Berisad Glacier

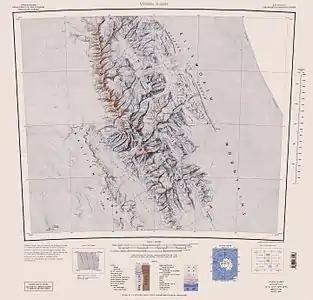
Sentinel Range map.

Berisad Glacier is a glacier long and wide in Veregava Ridge, central Sentinel Range in Ellsworth Mountains, Antarctica. It flows north-northwestwards from Kushla Peak to join Dater Glacier northeast of Sipey Bluff.